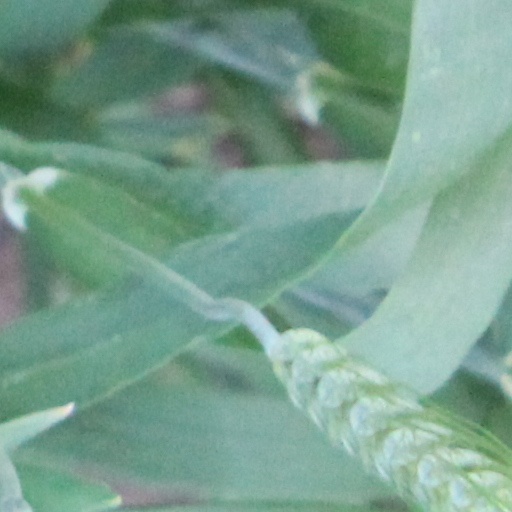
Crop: wheat